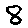
Label: 8